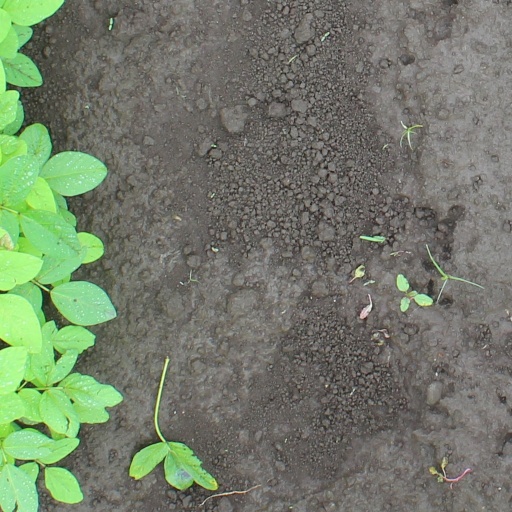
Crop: soybean